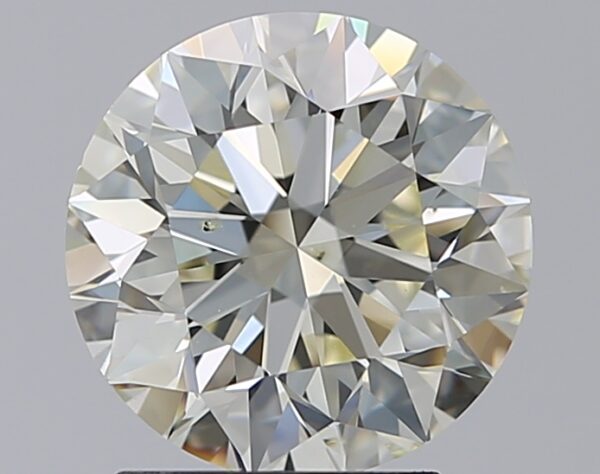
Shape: round
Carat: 2.4
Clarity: SI1
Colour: M
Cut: EX
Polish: EX
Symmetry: EX
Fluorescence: F
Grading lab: GIA
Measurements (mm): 8.5 x 8.54 x 5.33